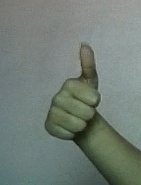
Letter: aleff